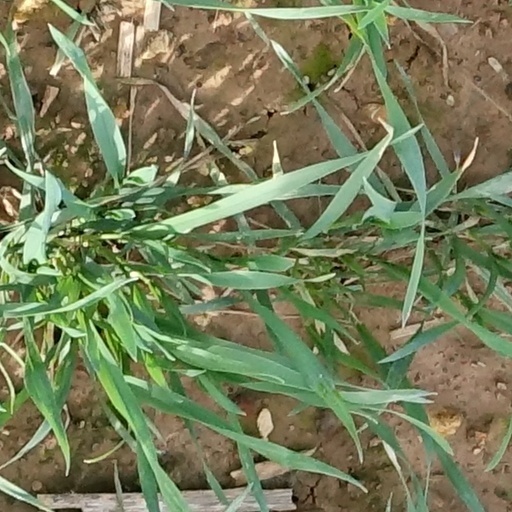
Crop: wheat